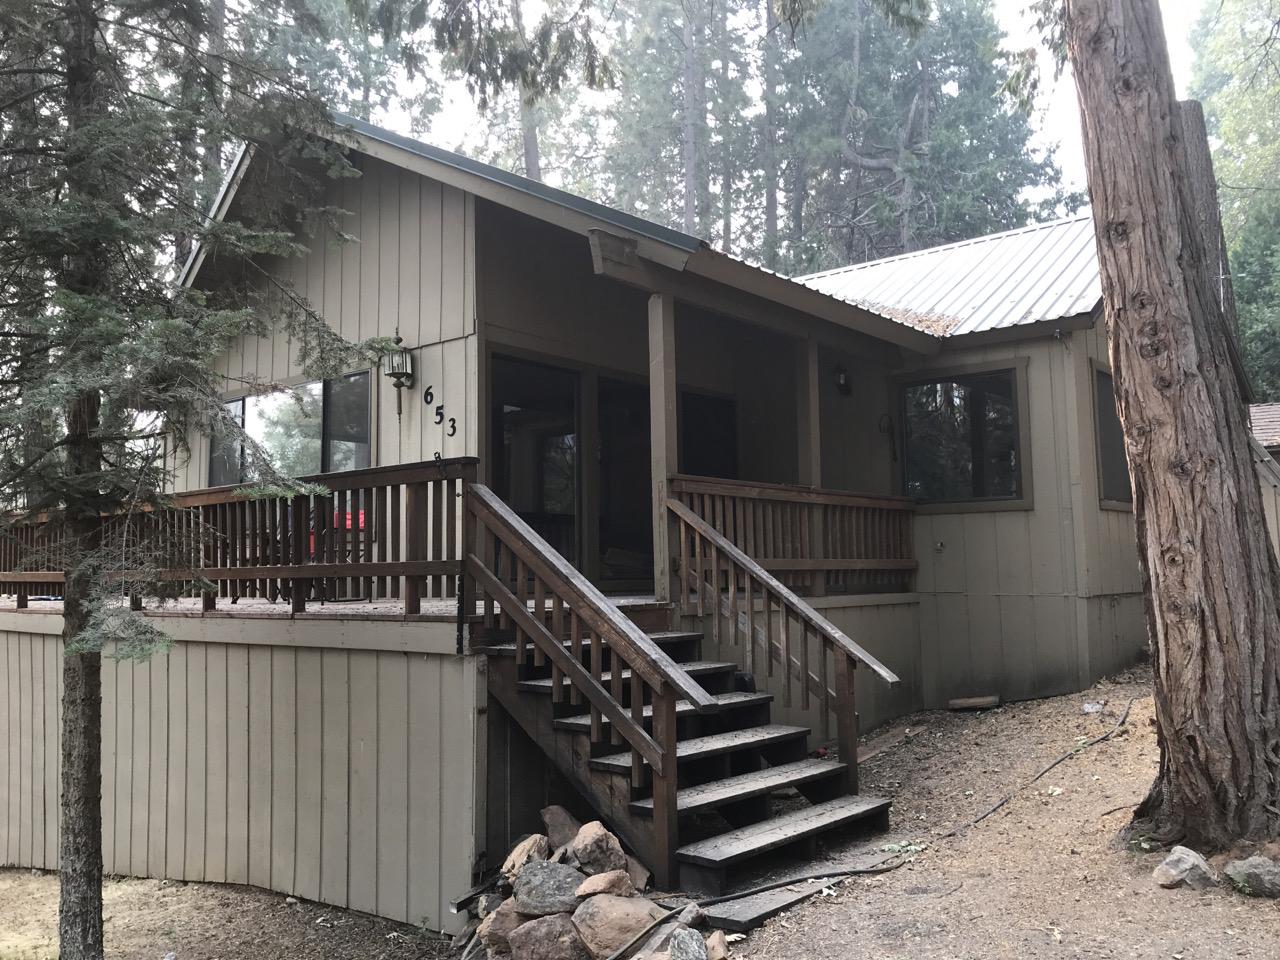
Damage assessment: no_damage